Valchev Cove

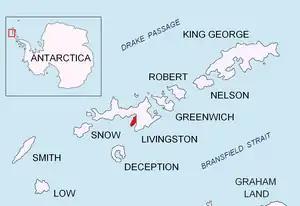
Location of Hurd Peninsula on Livingston Island in the South Shetland Islands

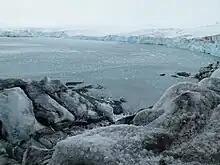
The entrance of Valchev Cove from Perunika Glacier with Trifonova Point on the left and Emona Anchorage in the background

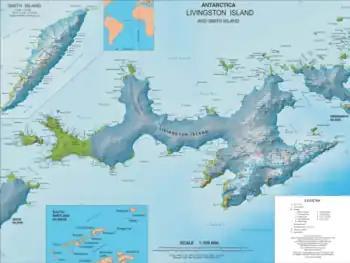
Topographic map of Livingston Island and Smith Island

Valchev Cove is the 180 m wide cove indenting for 220 m the northwest coast of Hurd Peninsula on Livingston Island in Antarctica. It is part of Emona Anchorage entered east of Trifonova Point, the northeast extremity of Bulgarian Beach. Formed as a result of the retreat of Perunika Glacier at the beginning of 21st century.